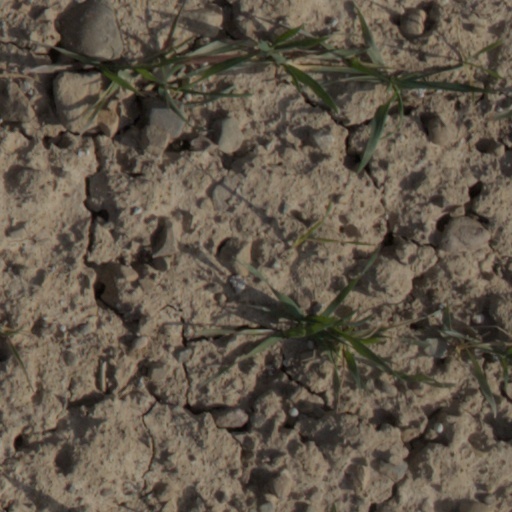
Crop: wheat